Me & You Together Song

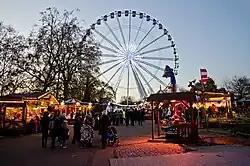

Ross Horton of "musicOMH" compared the track to Blink-182 and the Goo Goo Dolls. Ben Neisen of "Atwood Magazine" observed similarities to 1990s "supermarket rock" songs such as Spin Doctors' "Two Princes" (1993), Hanson's "MMMBop" (1997), the New Radicals' "You Get What You Give" (1998), and Tal Bachman's "She's So High" (1999). Gil Kaufman of "Billboard" described "Me & You Together Song" as "buoyant" and "dreamy", commenting that the song's lyrics describe "a series of scenes from a cinematic love story". Ryan Leas of "Stereogum" said "Me & You Together Song" contained a "shimmery, autumnal pop sound that feels like it could've soundtracked the credits of some '90s rom-com about twentysomethings in the city". Wetmore noted that despite the song's outwardly upbeat sound, it was filled with longing that "[makes] love and longing a point of contention rather than celebration". Similarly, Stephen Ackroyd of "Dork" said that "Me & You Together Song" was not a traditional love song. Instead, Ackroyd wrote that it dealt with the idea of a potential relationship told through intense, passionate moments and sad recollections of a lost lover. Jessica Goddard of "Platform" observed a dual meaning in the song, saying: "On the surface, the song resembles a love letter to an unknown person, however, the single is actually about frontman Matty Healy's inner conflict with his sexuality and how it is perceived by others".